Denby High School

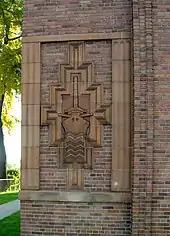
Tile relief decorative element at exterior portal

The original 1929/1930 Denby High School building is a symmetrical three-story multi-colored brick structure measuring 391 feet long by 117 feet wide. The middle section of the facade is sheathed in concrete, and each half of the building features a concrete-sheathed entrance and a projecting wing. Art Deco stylistic elements are applied to the facade of the building; these include terra cotta panels with ship and lamp reliefs, designed and made by sculptor Corrado Parducci.